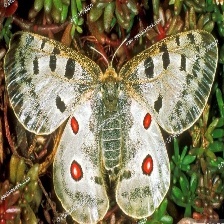
Species: APPOLLO